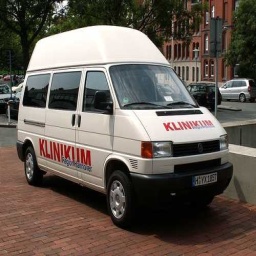
Label: ambulance